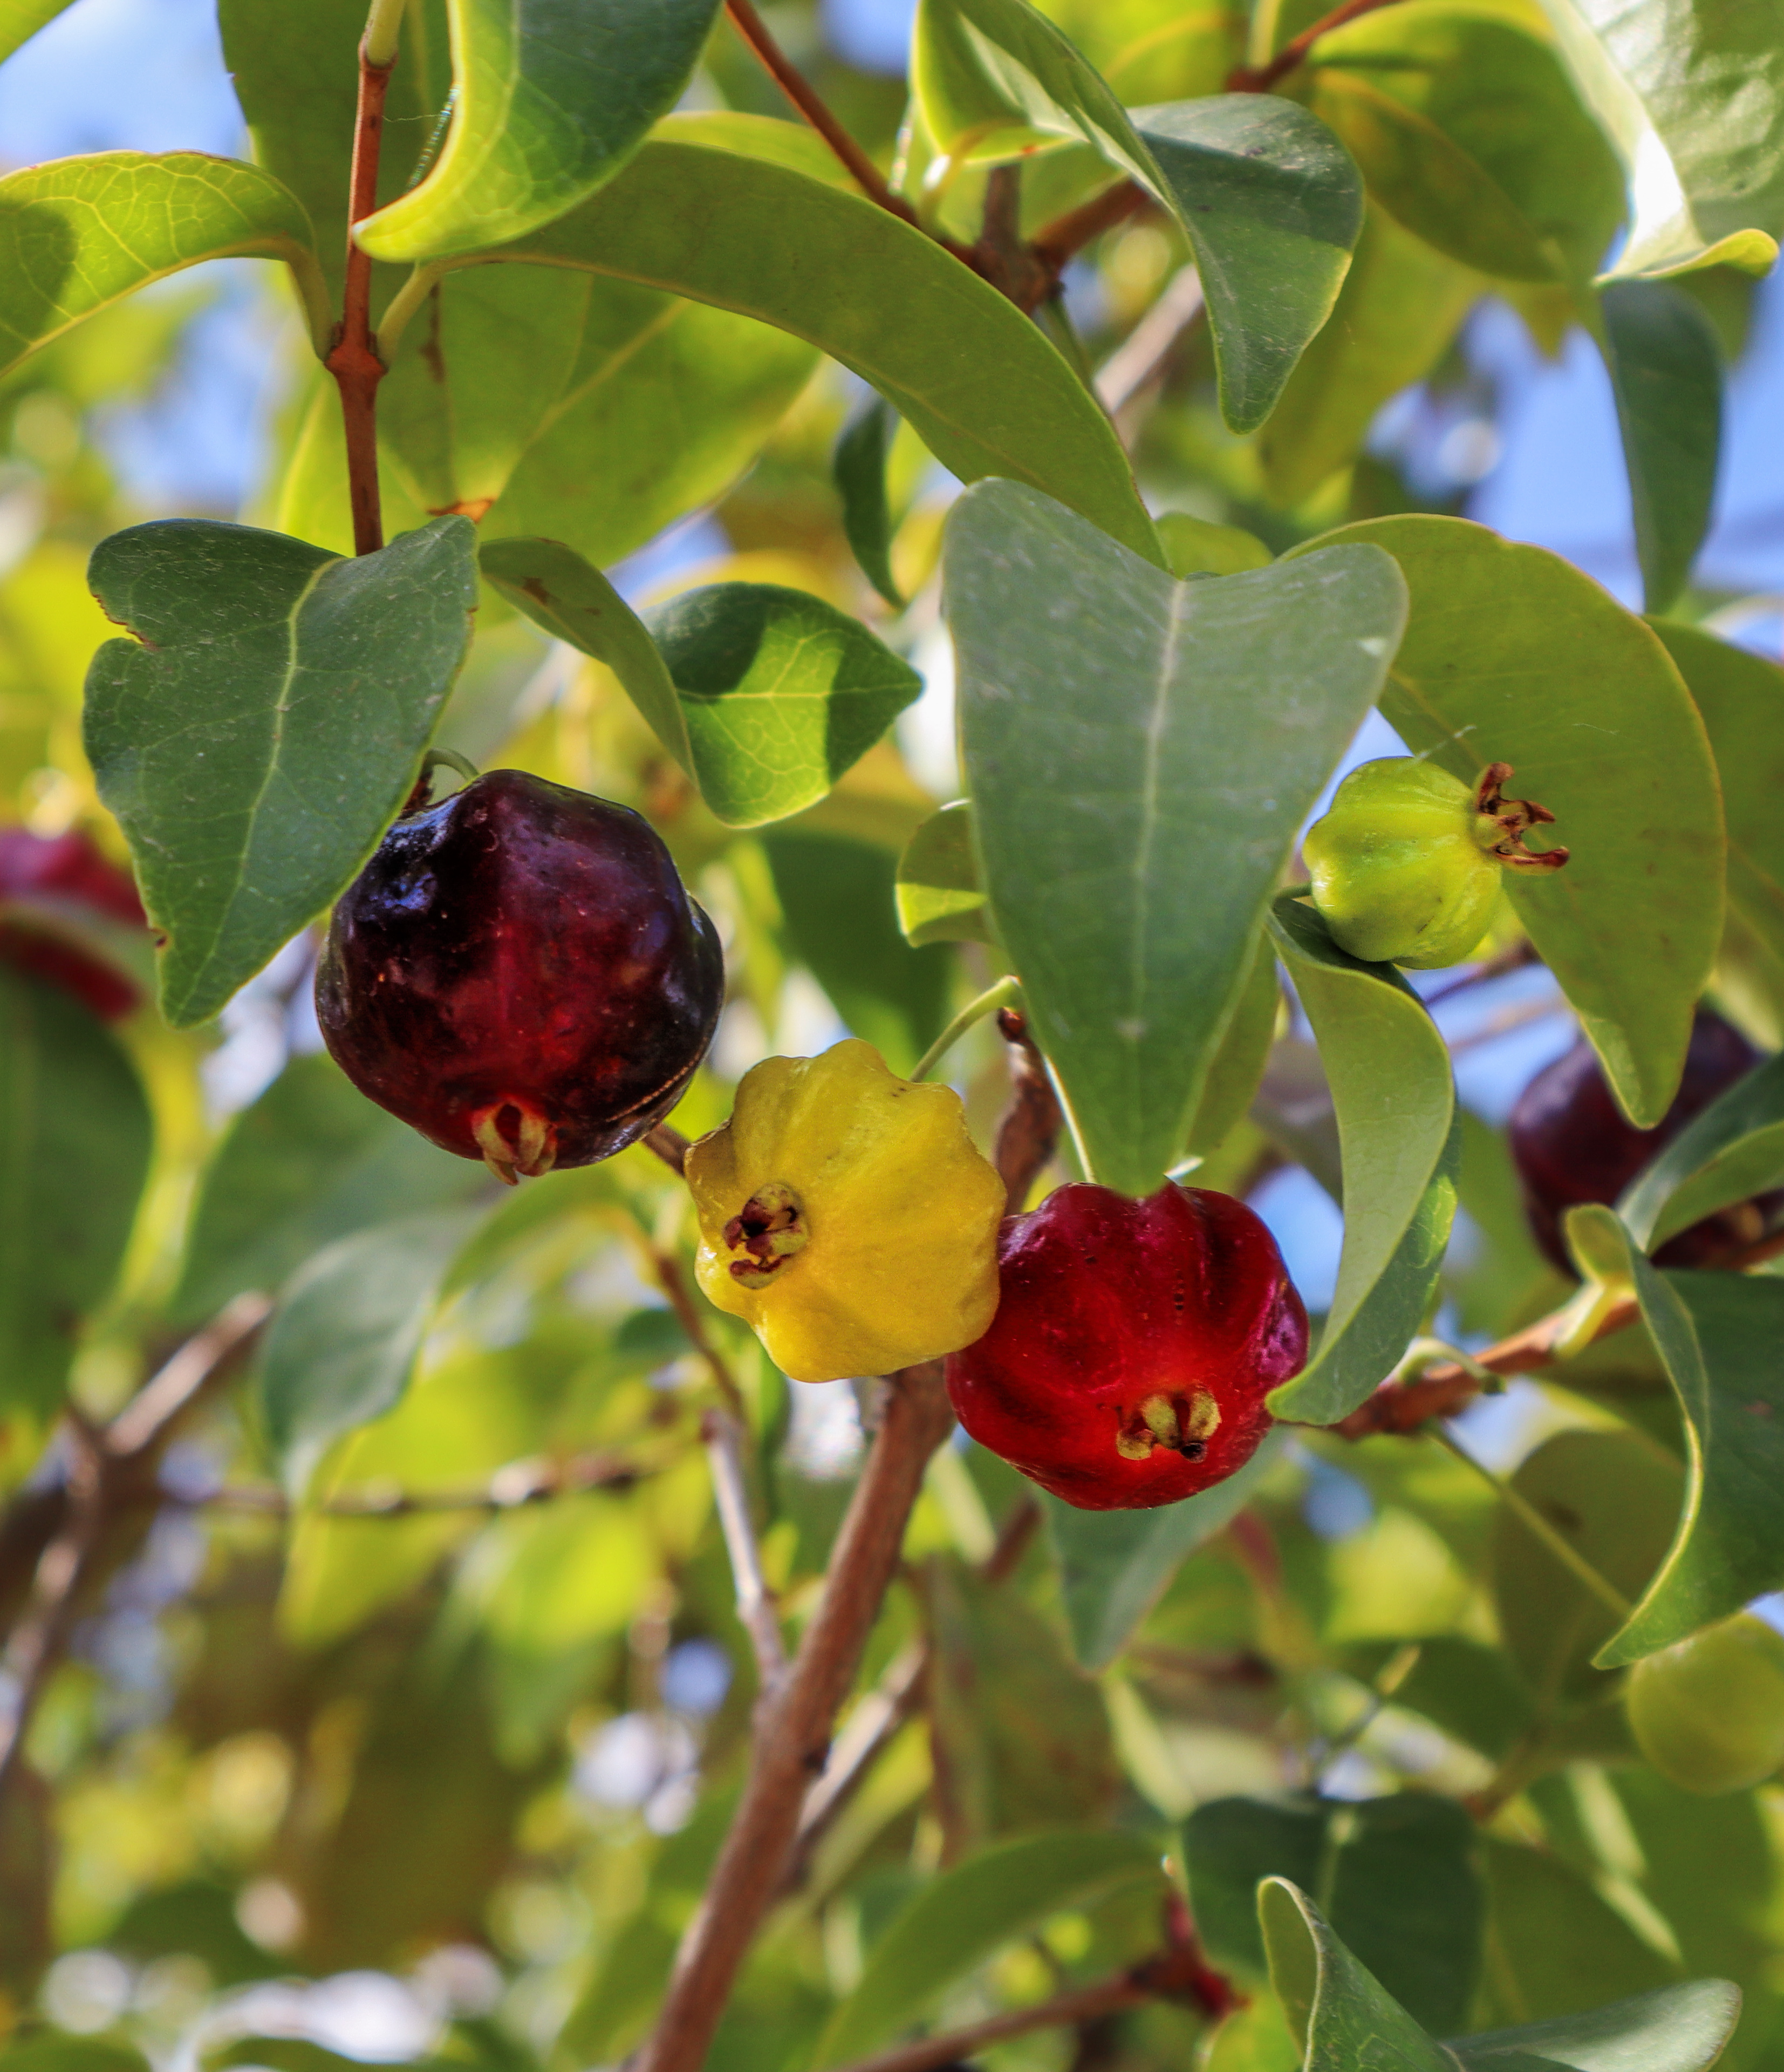
cherry, flower, plant, leaf, petal, tree, terrestrial plant, flowering plant, twig, fruit, produce, fruit tree, food, medlar, rose family, palm tree, plant stem, berry, rose order, acerola family, ebony trees and persimmons